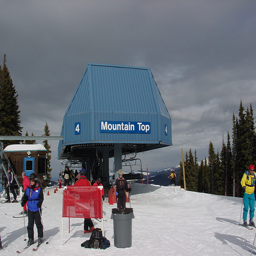
A ski lift surrounded by people riding skis.
A ski lift with people in front on skis and walking in the snow.
The human traffic at the top of a ski lift
People are on a snowy mountain near a ski lift.
A ski lift on a snowy mountain top with skiers.